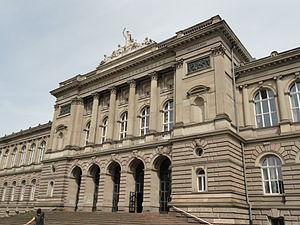
Faculté de théologie protestante de Strasbourg. Paul Lobstein y fut professeur de 1877 à 1915 et doyen de 1917 à 1920.
Paul Lobstein, né le 28 juillet 1850 à Épinal et mort le 13 avril 1922 à Strasbourg, est un théologien et dogmaticien français, professeur et doyen de la faculté de théologie protestante de Strasbourg. Il est l'auteur de nombreux ouvrages dont un essai théologique de référence, Essai d'une introduction à la dogmatique protestante.